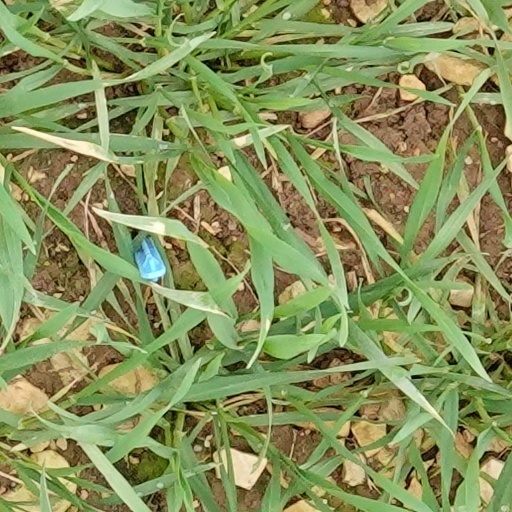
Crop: wheat